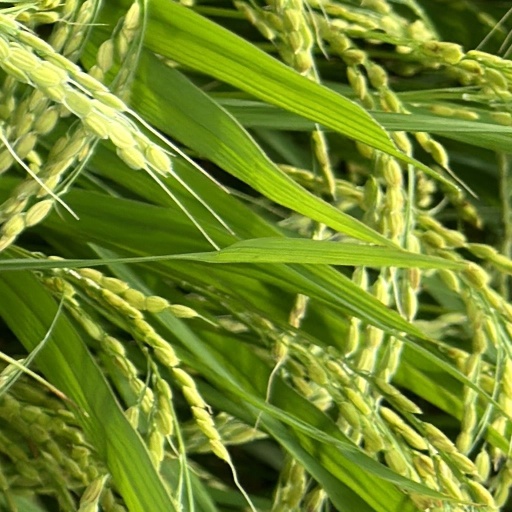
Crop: rice